Zebrawood

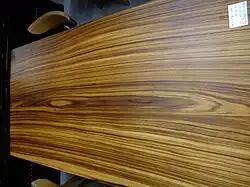
Zebrawood table

An alternative name which occurs in 18th century British sources is palmaletto or palmalatta, from "palo mulatto", which was the local name for the wood. At the beginning of the 19th century, another source of zebrawood was found in Brazil. This species, "Astronium fraxinifolium", is native to northern South America, especially north-eastern Brazil. It is now traded as goncalo alves, a Portuguese name used in Brazil. On the European and American markets, however, it was still called zebrawood, and commonly used in British furniture-making between about 1810 and 1860.